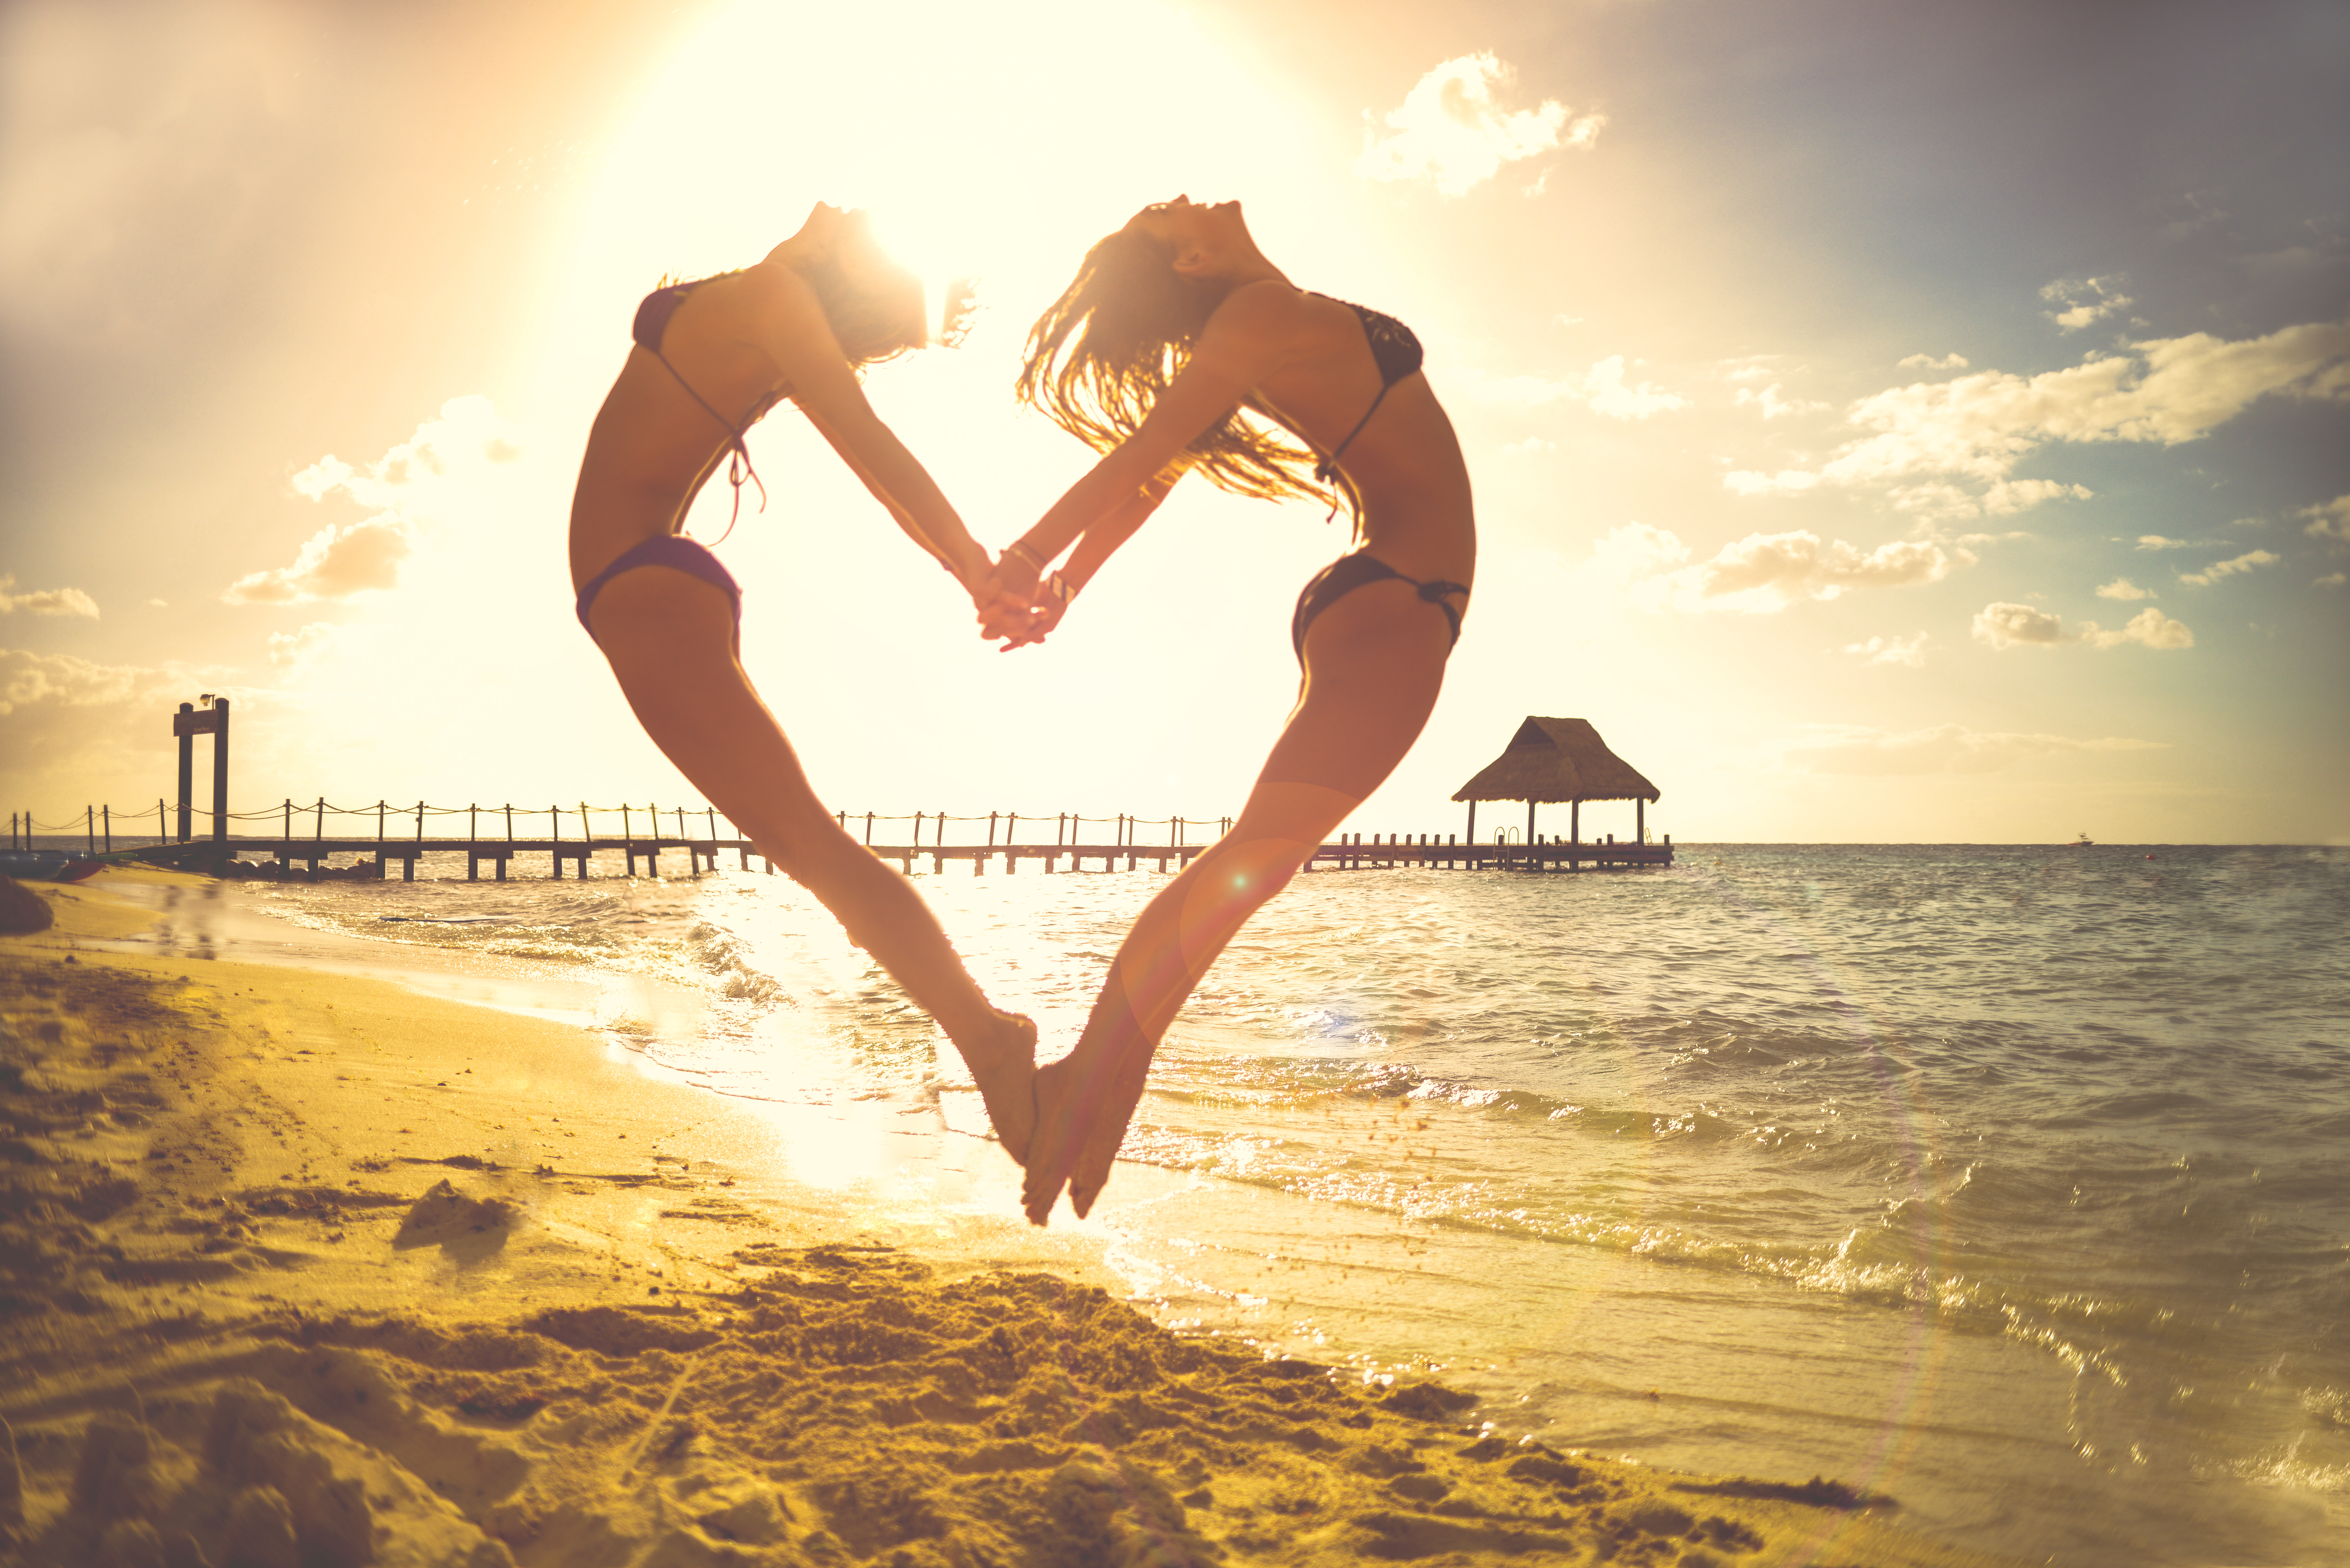
beach, sea, sand, person, people, sun, sunlight, morning, running, vacation, jumping, love, heart, holiday, romance, jogging, life, women, sports, joy, joyful, interaction, hd wallpaper, physical exercise, human action